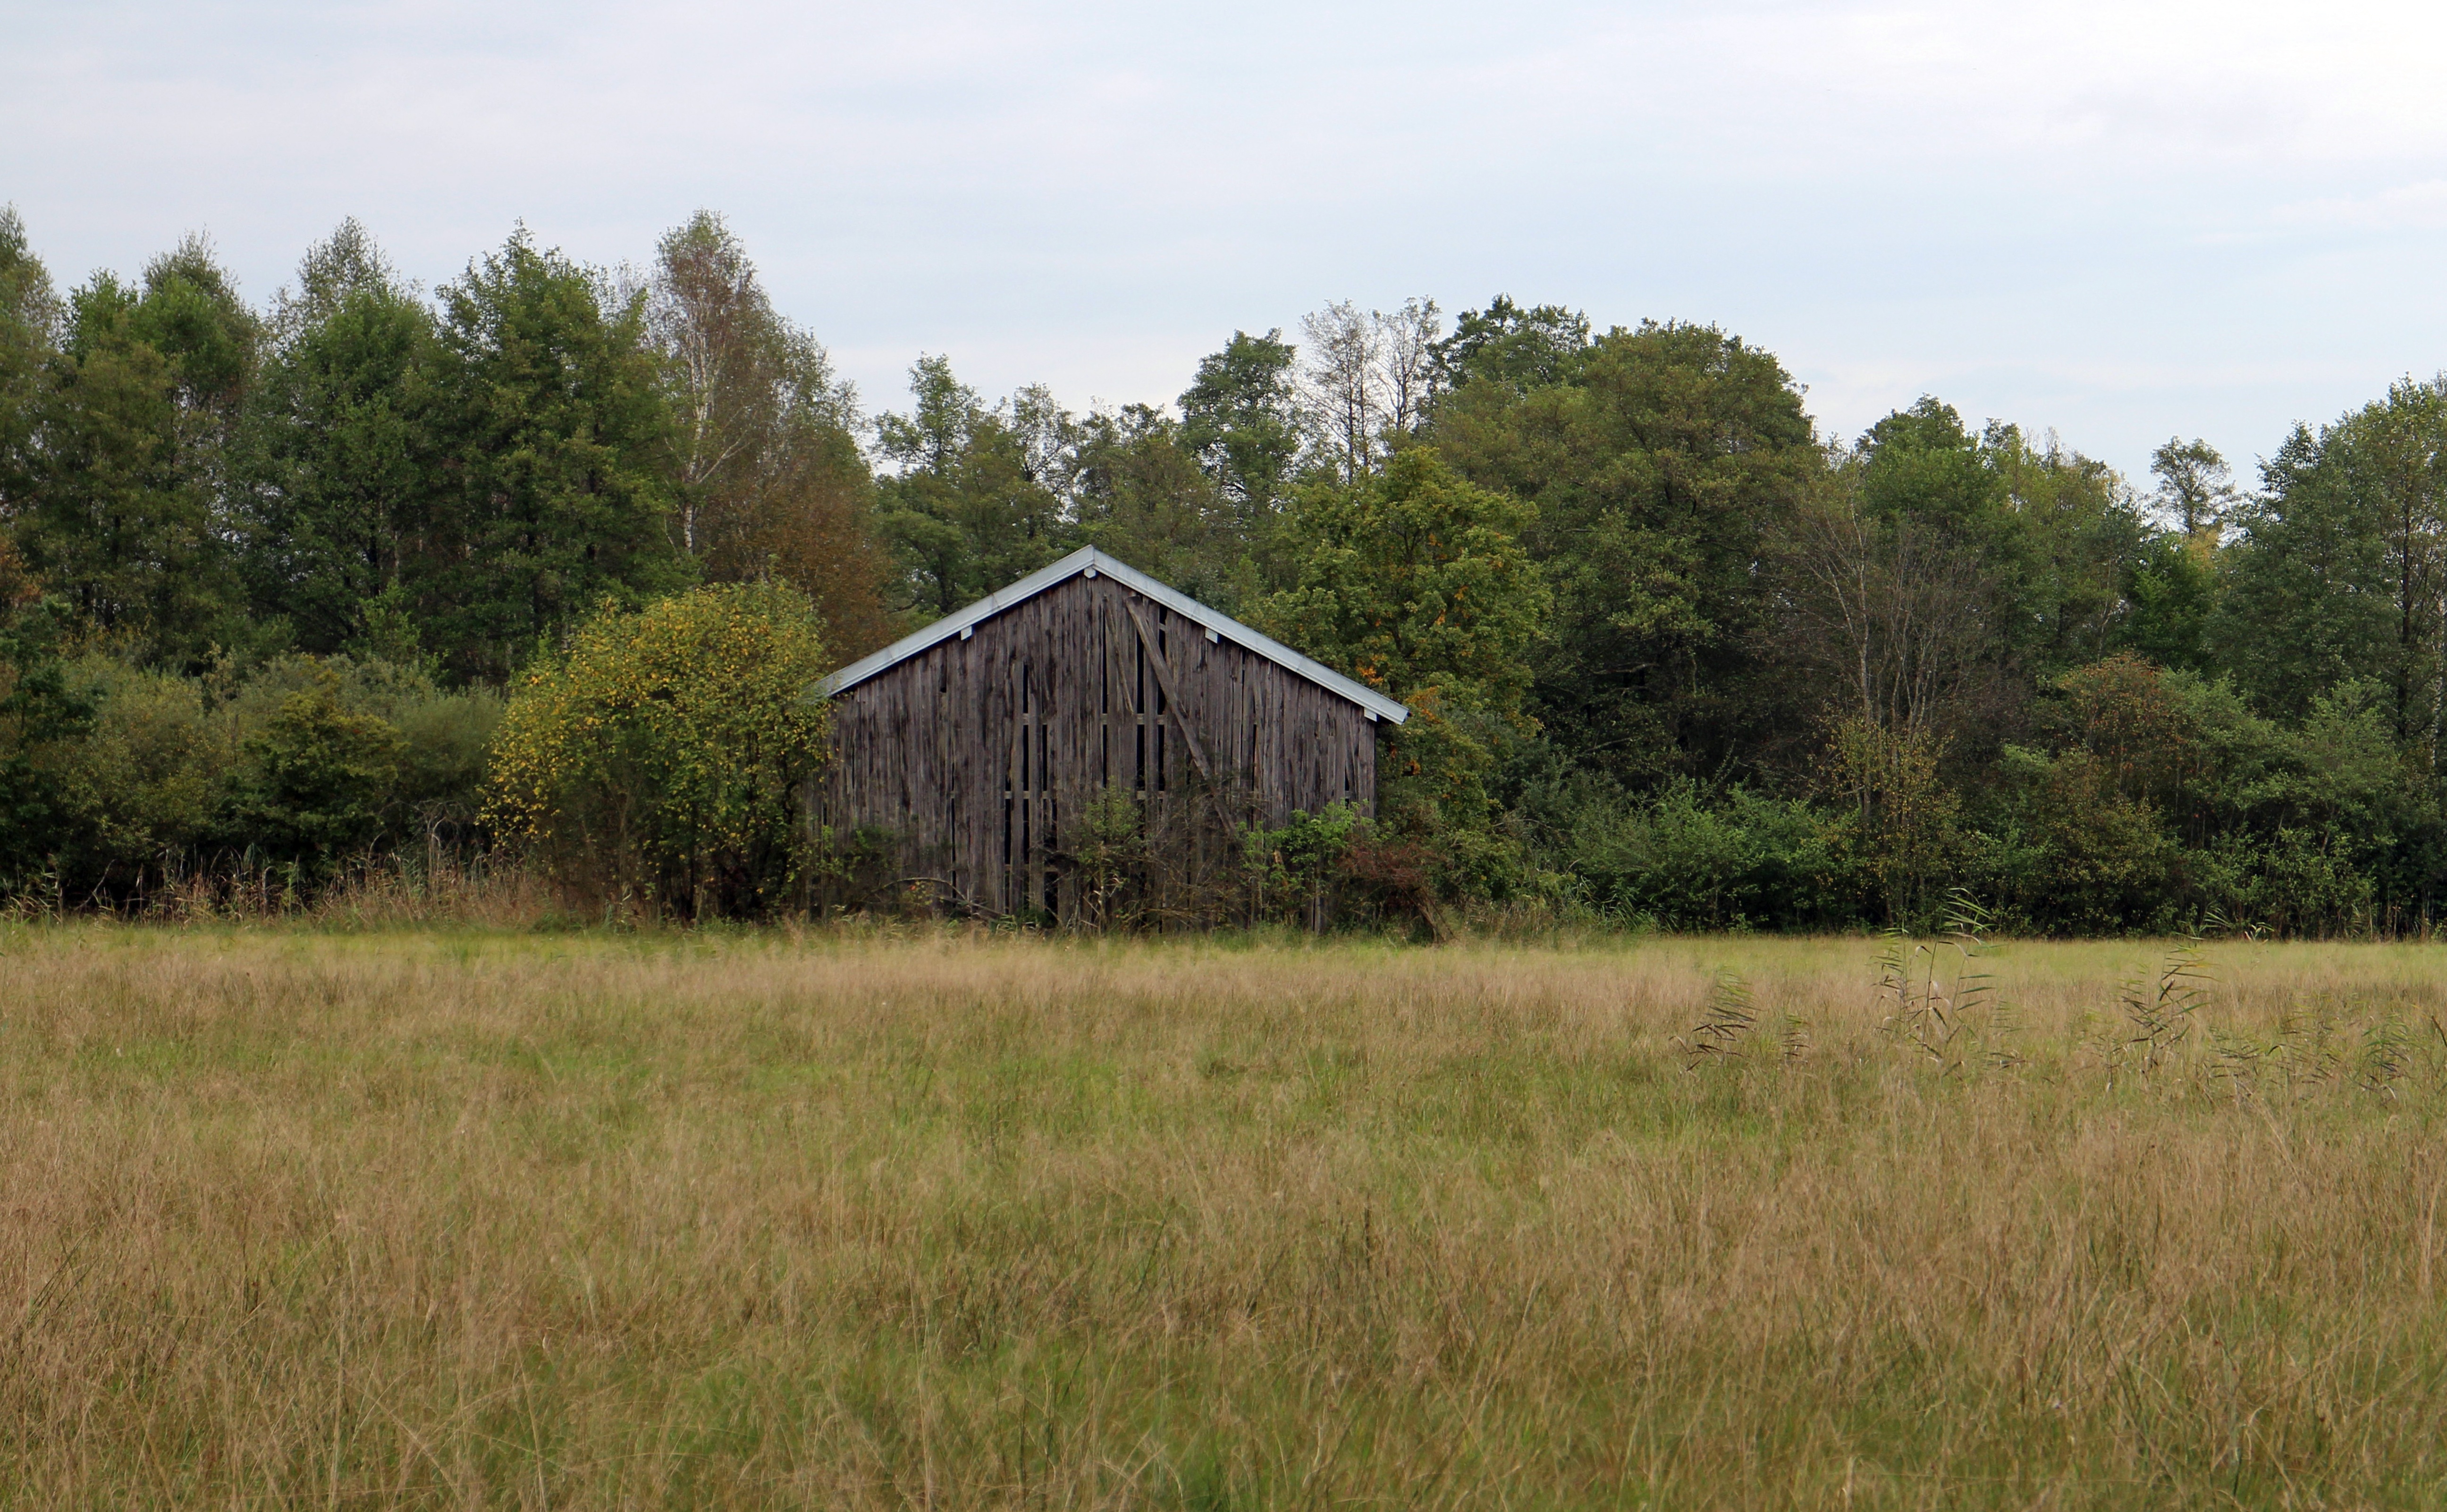
landscape, nature, grass, field, farm, meadow, prairie, barn, hut, green, pasture, ranch, autumn, scale, plain, trees, grassland, habitat, of course, rural area, reported, natural environment, land lot